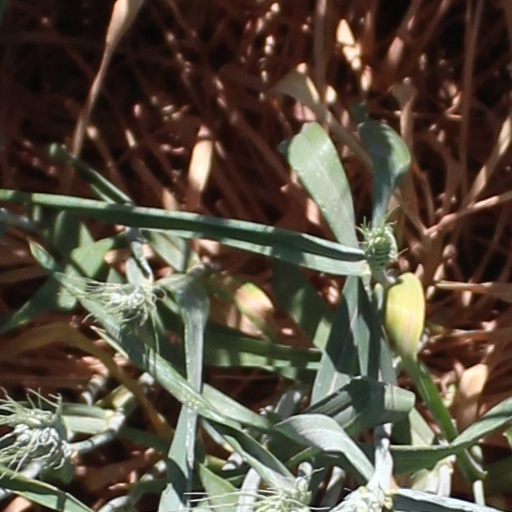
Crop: wheat